Fantômas

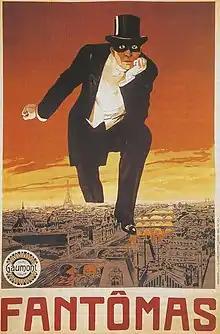
A poster for the first "Fantômas" serial by Louis Feuillade. In the original illustration for the first "Fantômas" book cover, the character holds a bloody dagger in his free hand.It was also used for the DVD box cover, but this time Fantômas stamps over a photo of modern-day Paris.

The silent film pioneer Louis Feuillade directed five "Fantômas" serials starring René Navarre as Fantômas, Bréon as Juve, Georges Melchior as Fandor, and Renée Carl as Lady Beltham. They are regarded as masterpieces of silent film. His later serial "Les Vampires", which concerns the eponymous crime syndicate (and not actual vampires) is also reminiscent of the "Fantômas" series.